Bradford

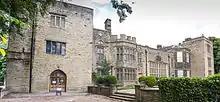
Bolling Hall

The absolute maximum temperature recorded was in July 2022. In an 'average' year, the warmest day should attain a temperature of , with a total of 6 days rising to a maximum of or above.